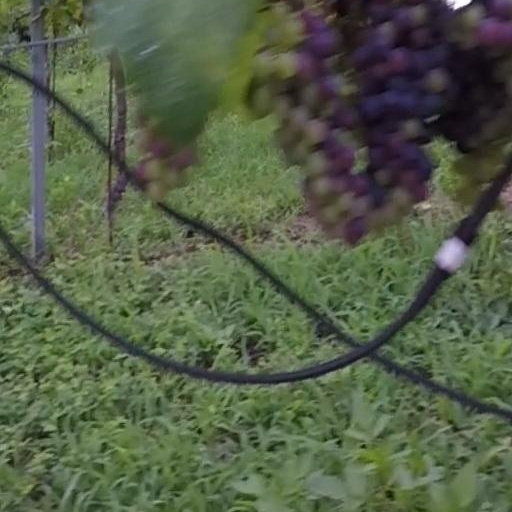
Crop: grape